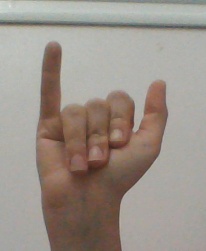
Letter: ya